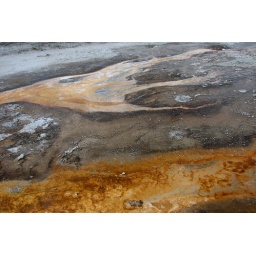
Another shot of colorful bacterial mats that grow in the heated water flowing from geysers and springs at Yellowstone.